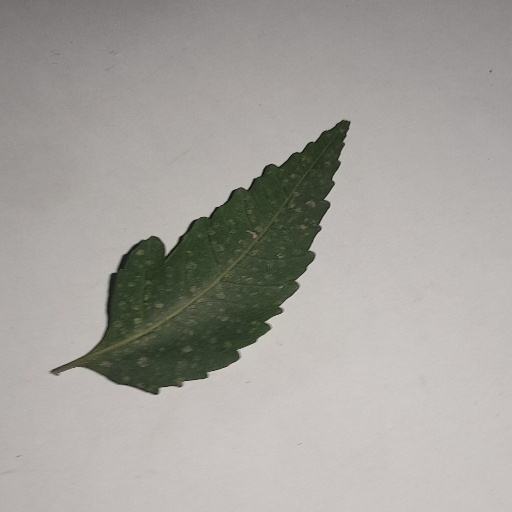
Species: Neem
Leaf condition: Powdery Mildew